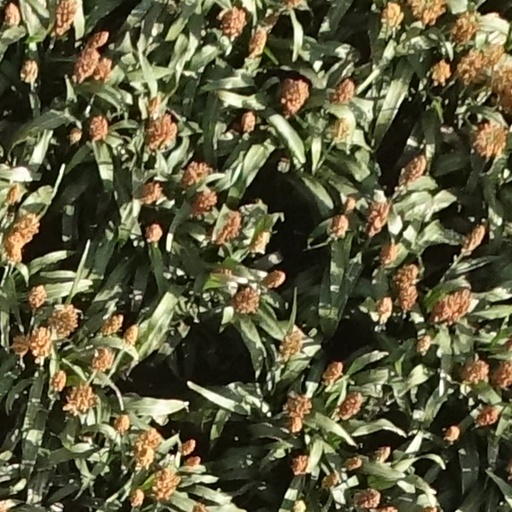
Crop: sorghum